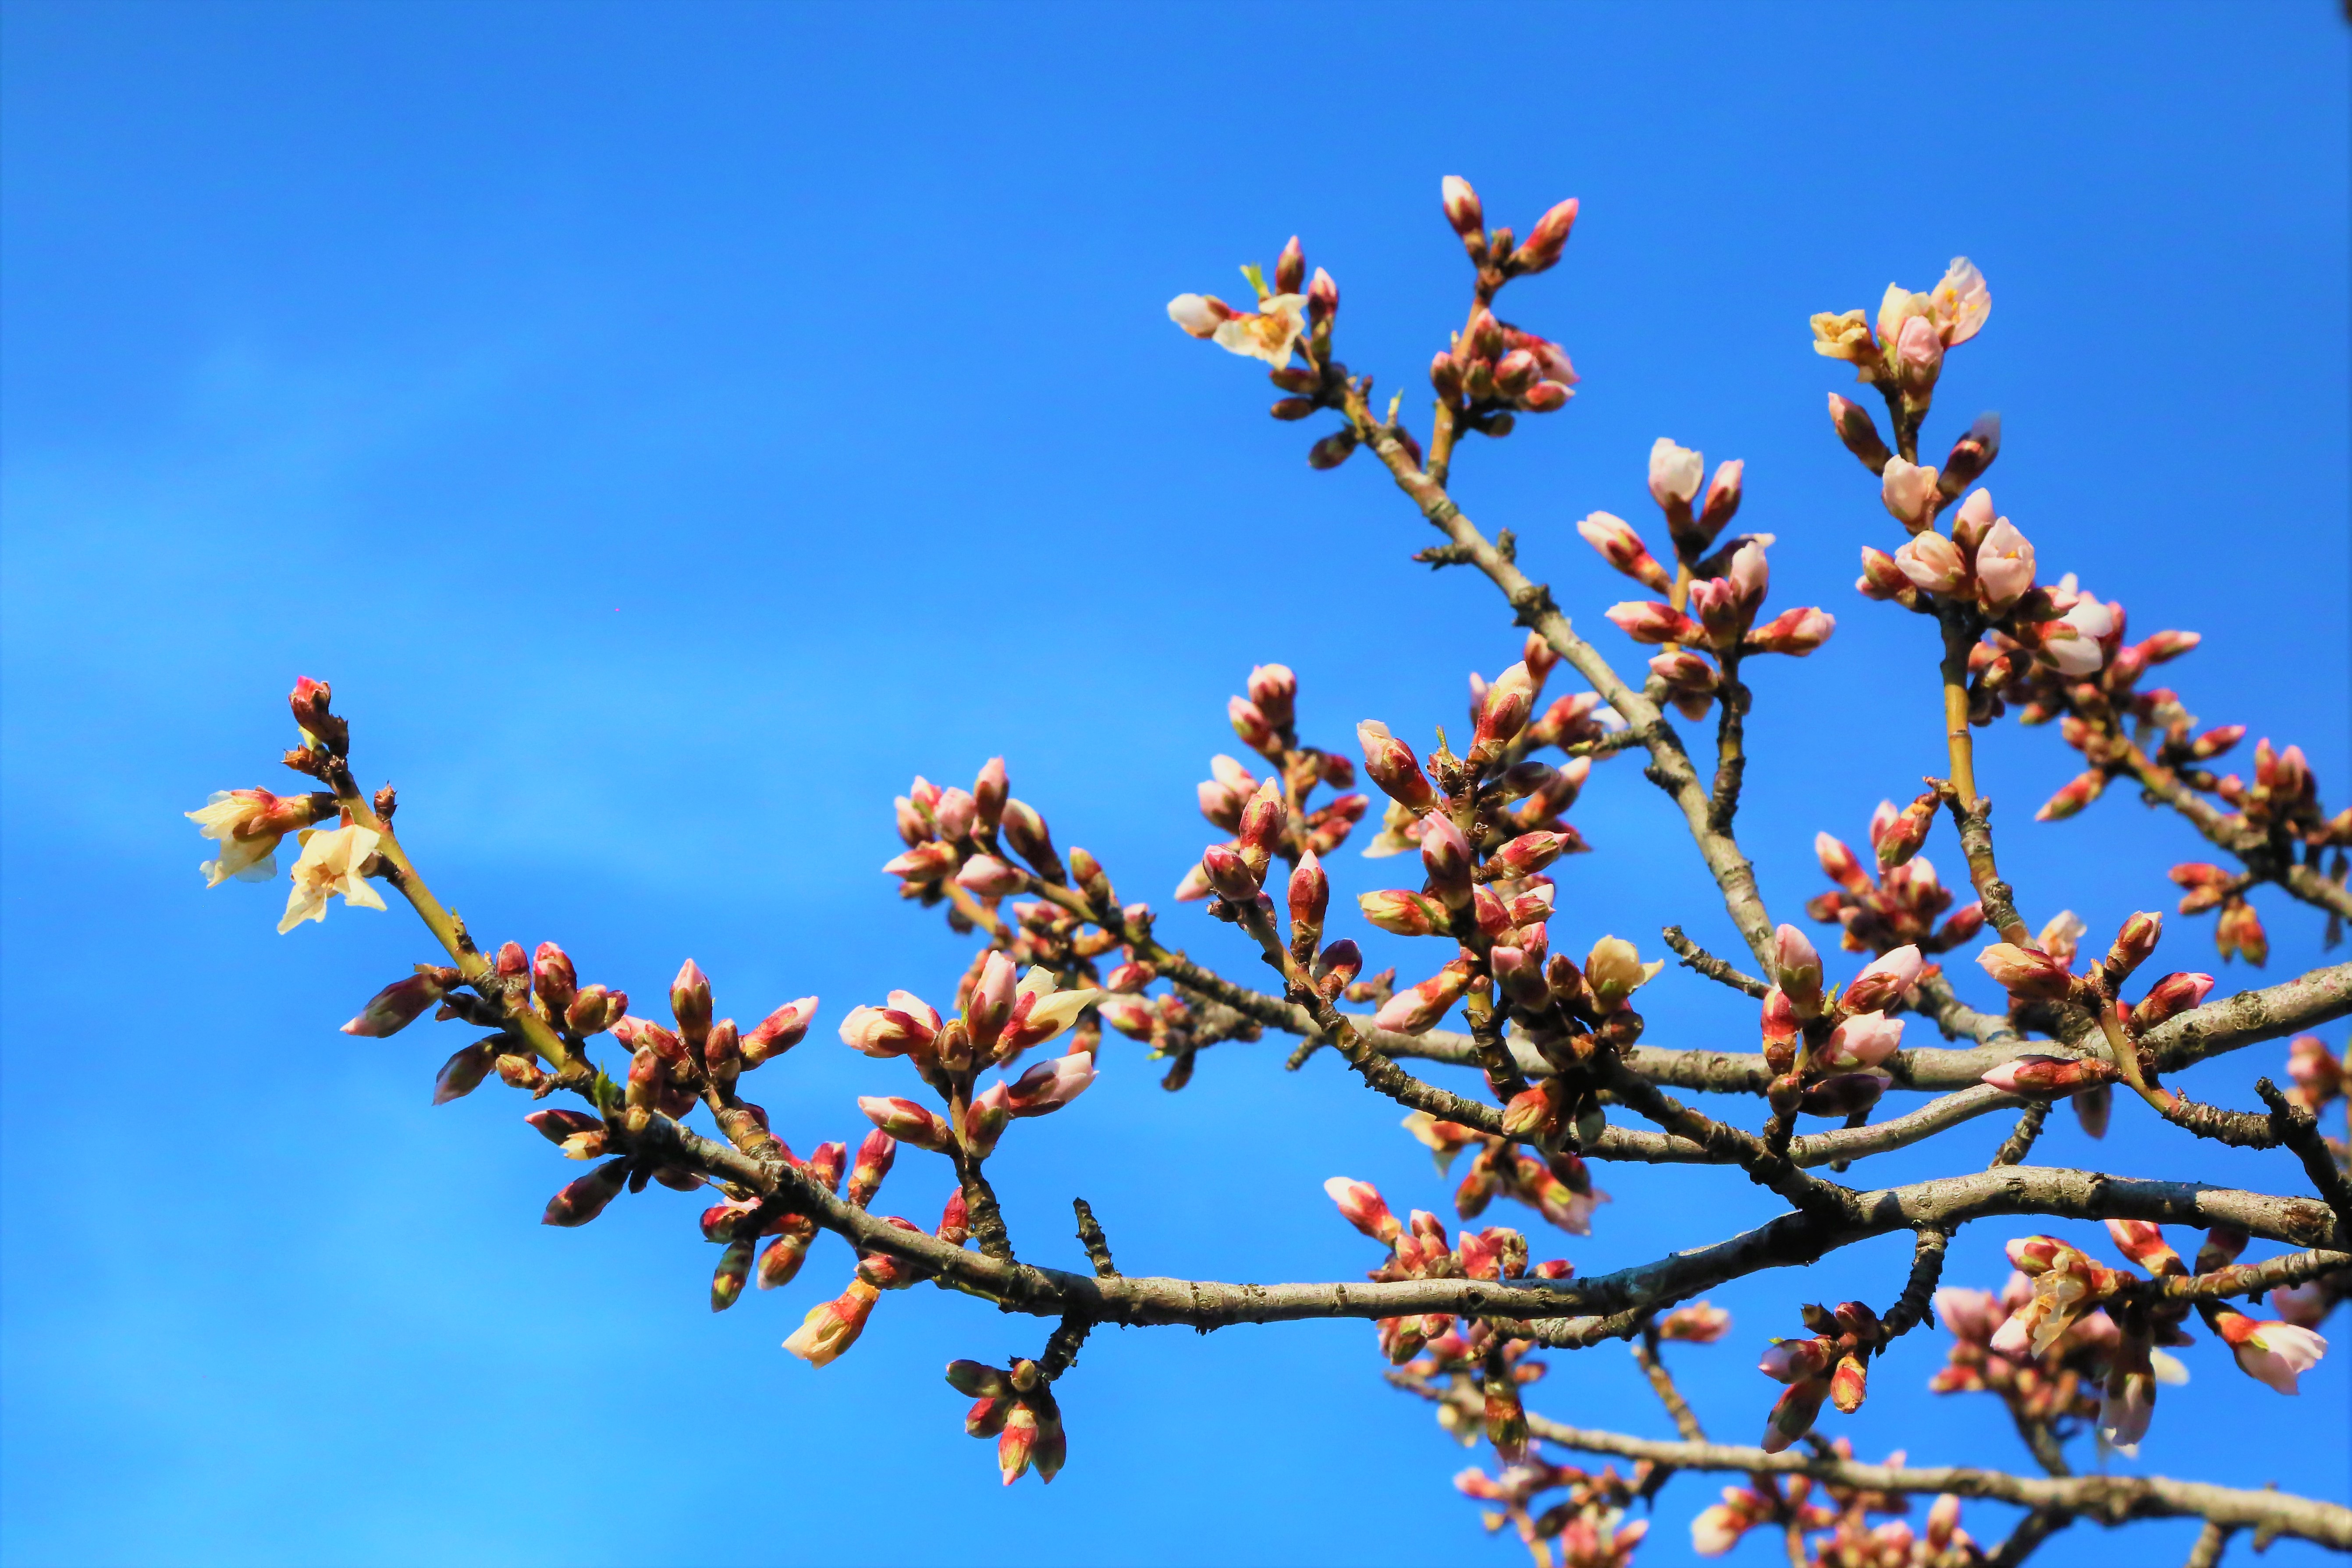
almond, tree, spring, nature, bud, flower, branch, plant, twig, flowering plant, daytime, blossom, woody plant, plant stem